Heston Kjerstad

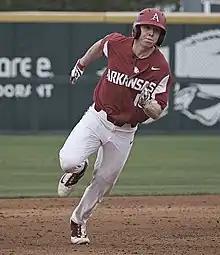
Kjerstad with the Arkansas Razorbacks in 2019

Heston Sawyer Kjerstad (born February 12, 1999) is an American professional baseball outfielder and first baseman for the Baltimore Orioles of Major League Baseball (MLB). The Orioles selected Kjerstad in the first round of the 2020 MLB draft and he made his MLB debut in 2023. His nickname is "Silent J" because of the pronunciation of his surname.